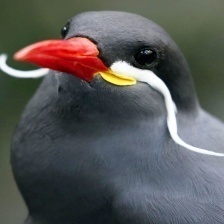
Species: INCA TERN
Scientific name: LAROSTERNA INCA